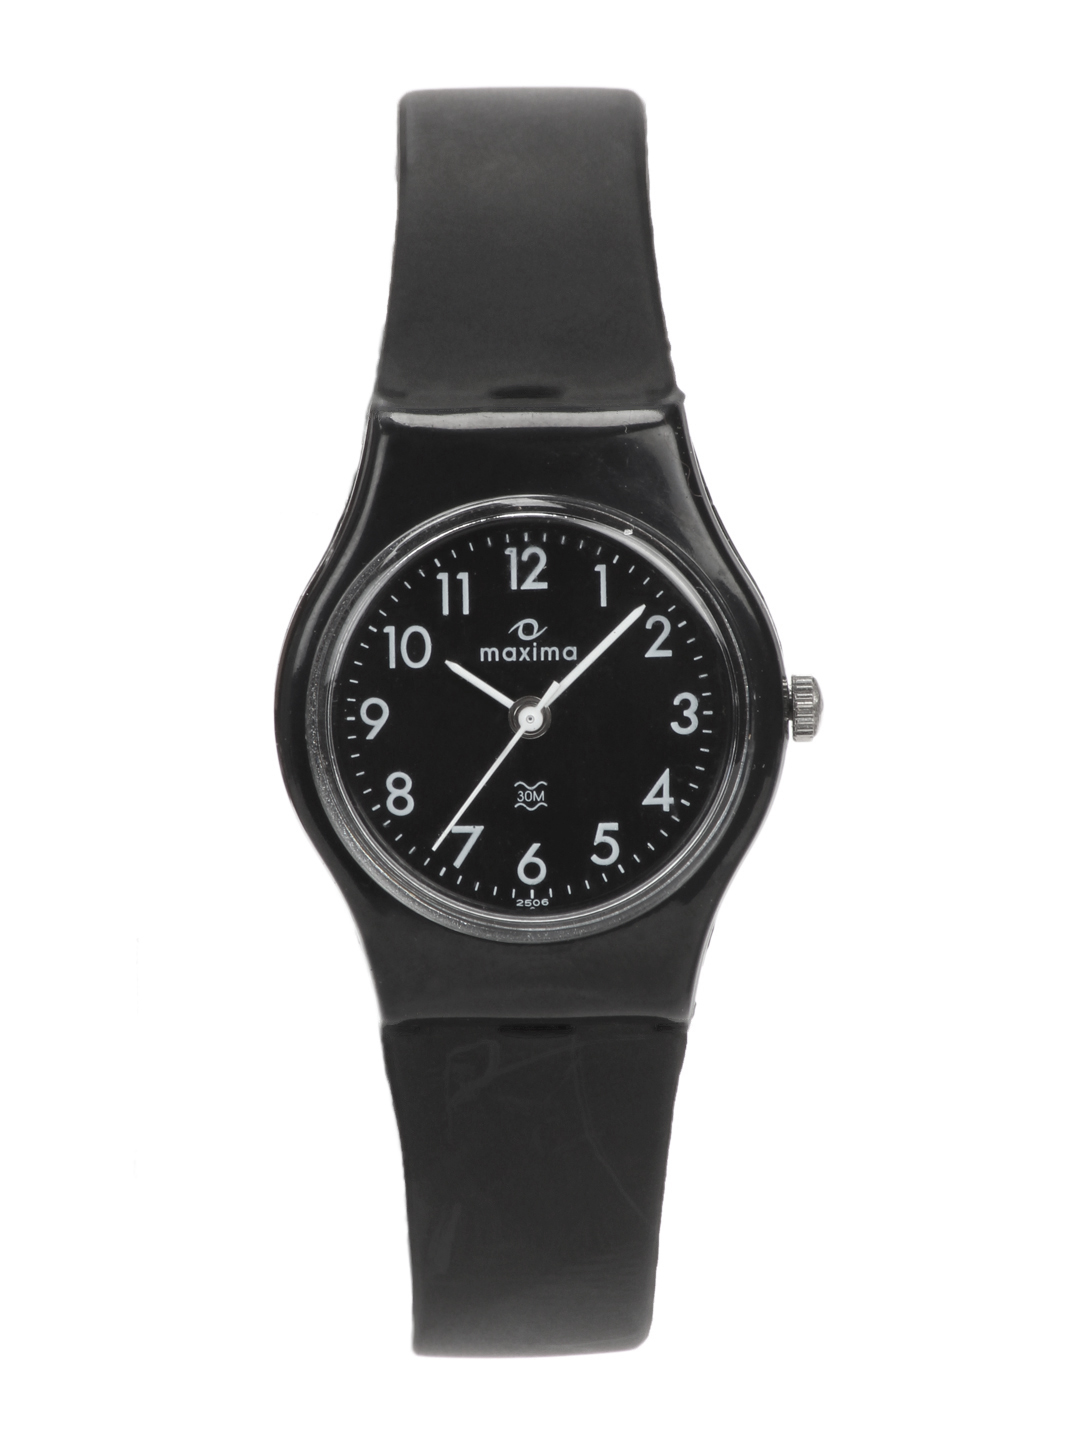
Maxima Women Black Watch
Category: Accessories / Watches / Watches
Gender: Women
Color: Black
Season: Winter 2016
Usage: Casual